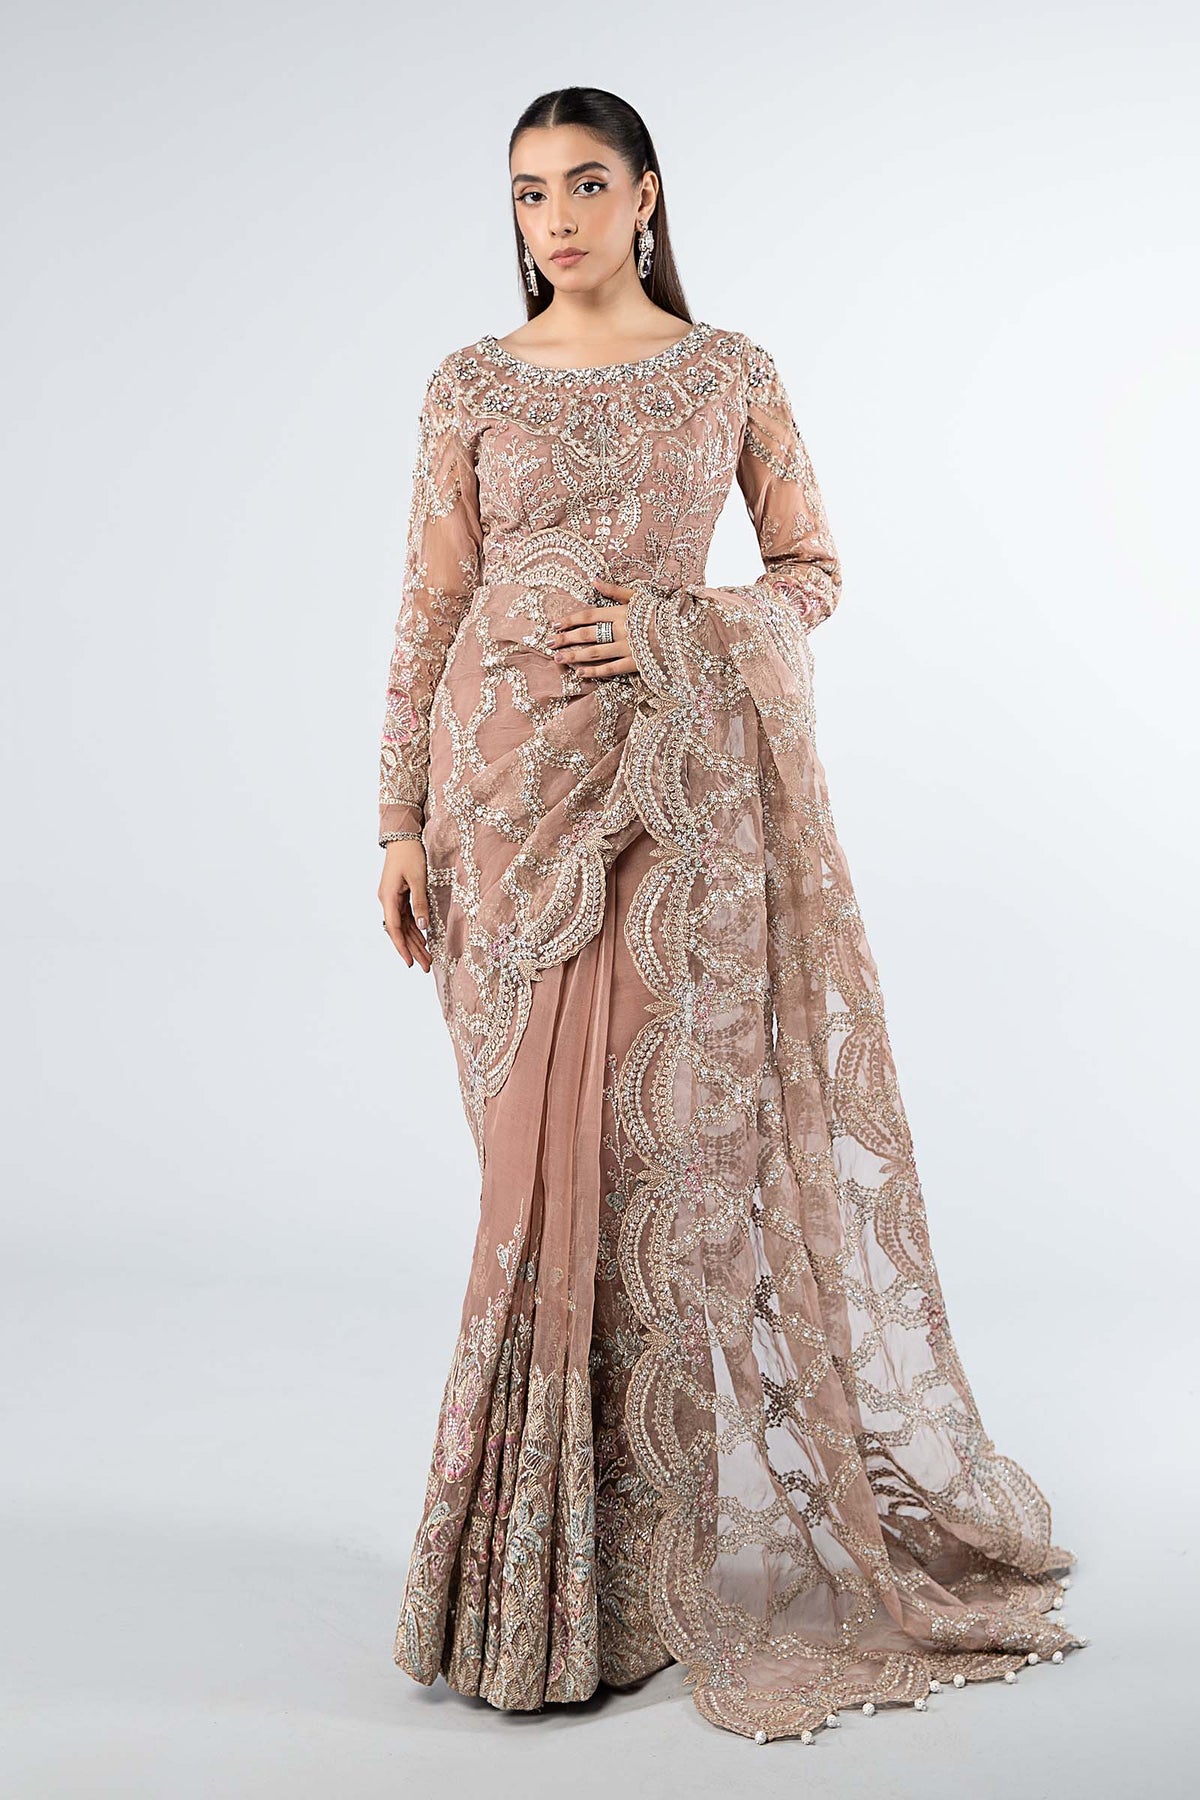
mauve embroidered net sari